Assam

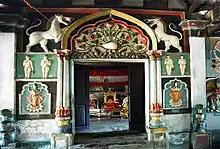

The Dimasa people of northeast India have been demanding a separate state called Dimaraji or "Dimaland" for several decades. It would comprise the Dimasa-Kachari inhabited areas, namely Dima Hasao district, Cachar district, parts of Barak Valley, Nagaon district, Hojai district and Karbi Anglong district in Assam together with part of Dimapur district in Nagaland.